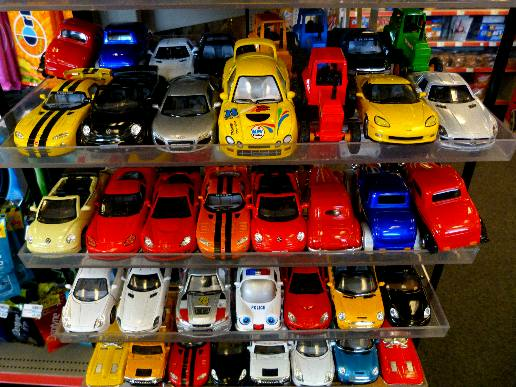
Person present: No